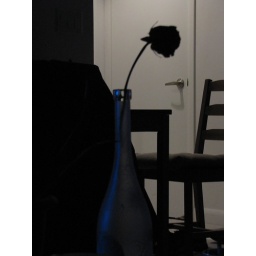
flower in a fancy bottle